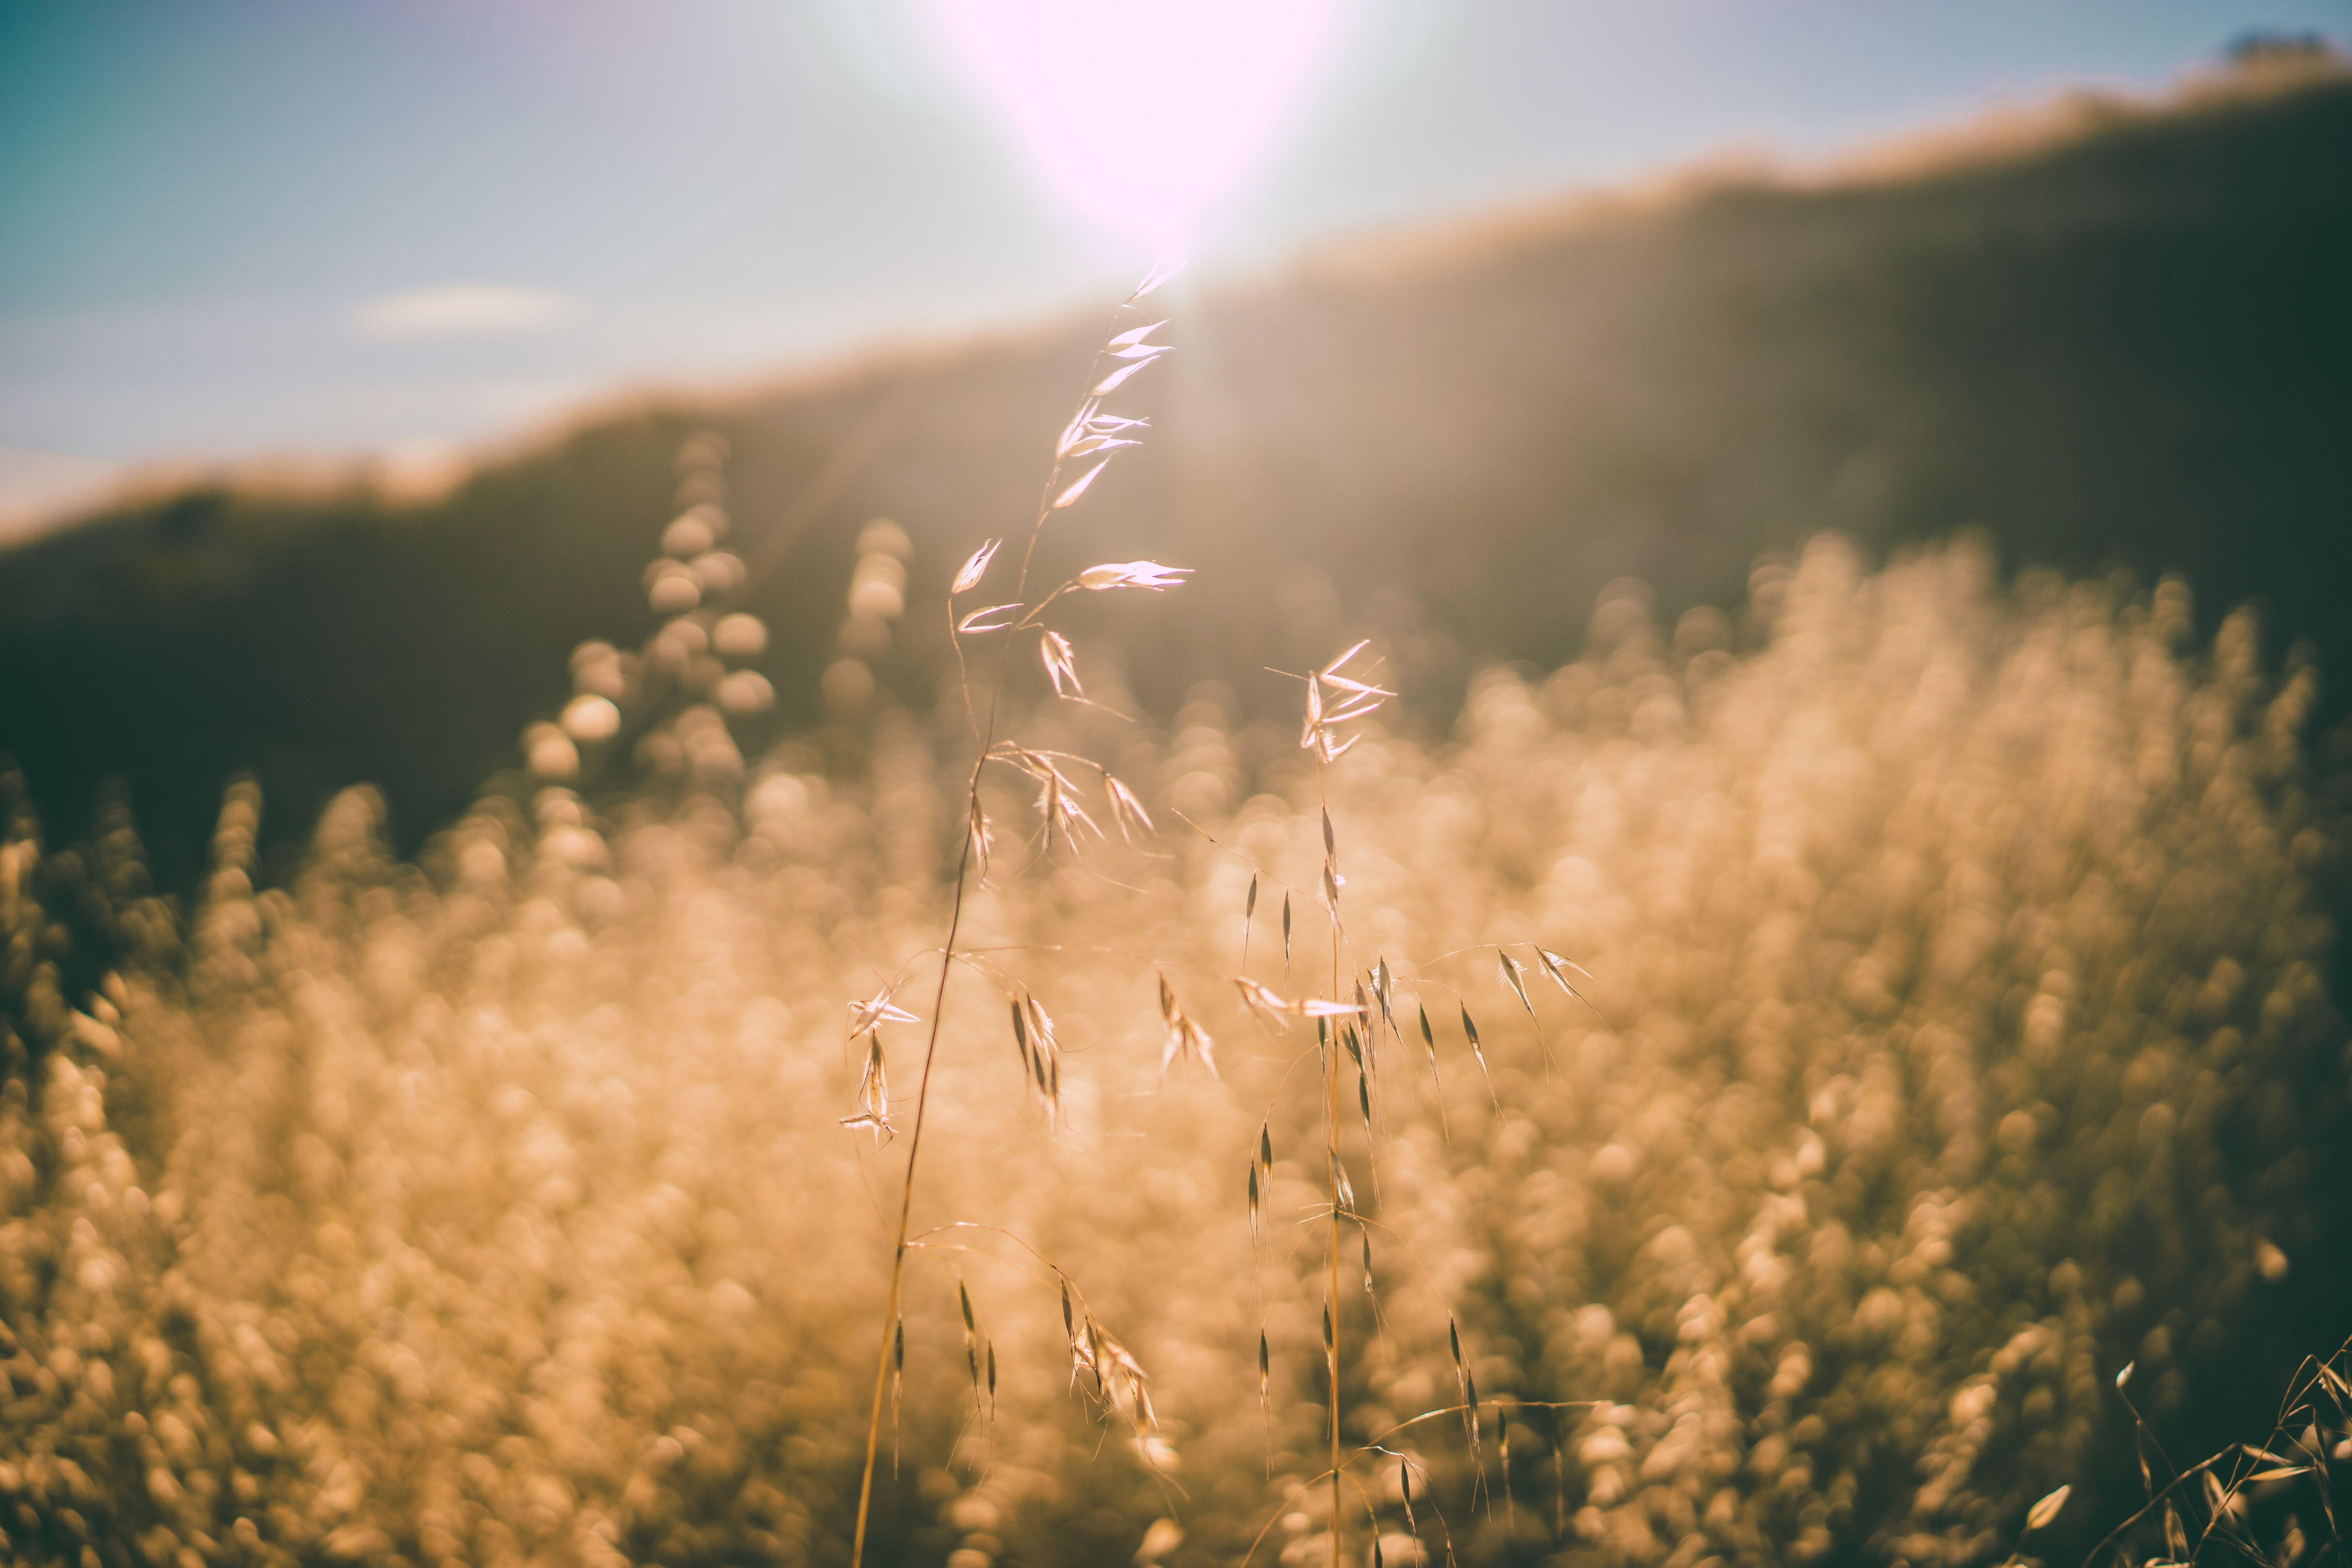
tree, nature, grass, light, cloud, plant, sky, sun, sunrise, sunset, field, photography, sunlight, morning, leaf, flower, frost, dawn, atmosphere, wild, evening, reflection, autumn, season, plants, macro photography, sun rays, meteorological phenomenon, atmospheric phenomenon, grass family, atmosphere of earth, woody plant